Argentina v England (1986 FIFA World Cup)

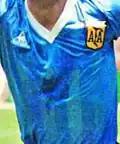
The blue shirts worn by Argentina were bought in Mexico City a few days before the match

Argentina beat Uruguay 1–0 in the round of 16 wearing blue cotton shirts that coach Carlos Bilardo believed would prove too uncomfortable in the searing Mexico City heat. Bilardo asked Argentina's kit manufacturer to come up with lighter blue shirts for the quarter-final, an impossible request given the short deadline. With three days to go before the match, he sent out Ruben Moschella, a member of his coaching staff, to scour the shops of the Mexican capital for a suitable kit. He returned with two different blue shirts, which they subsequently weighed but were unable to choose between. It was then that Diego Maradona appeared and said: "That’s a nice jersey. We’ll beat England in that." Moschella returned to the shop and bought 38 of the shirts for the side to wear against England. A designer fashioned some makeshift Argentine Football Association (AFA) badges, which were then sewn on to each jersey opposite the logo of Le Coq Sportif, which provided kits for Argentina at the time, with silvery American football shirt numbers hurriedly ironed on to the backs.